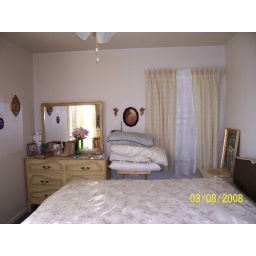
bedroom number 1seccond view... notice the King size bed already in this room great size room